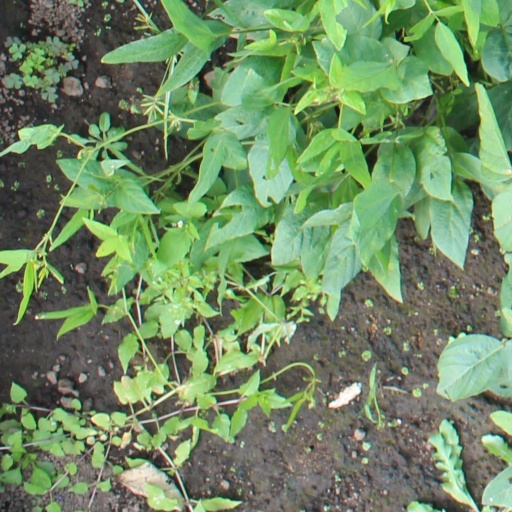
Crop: soybean